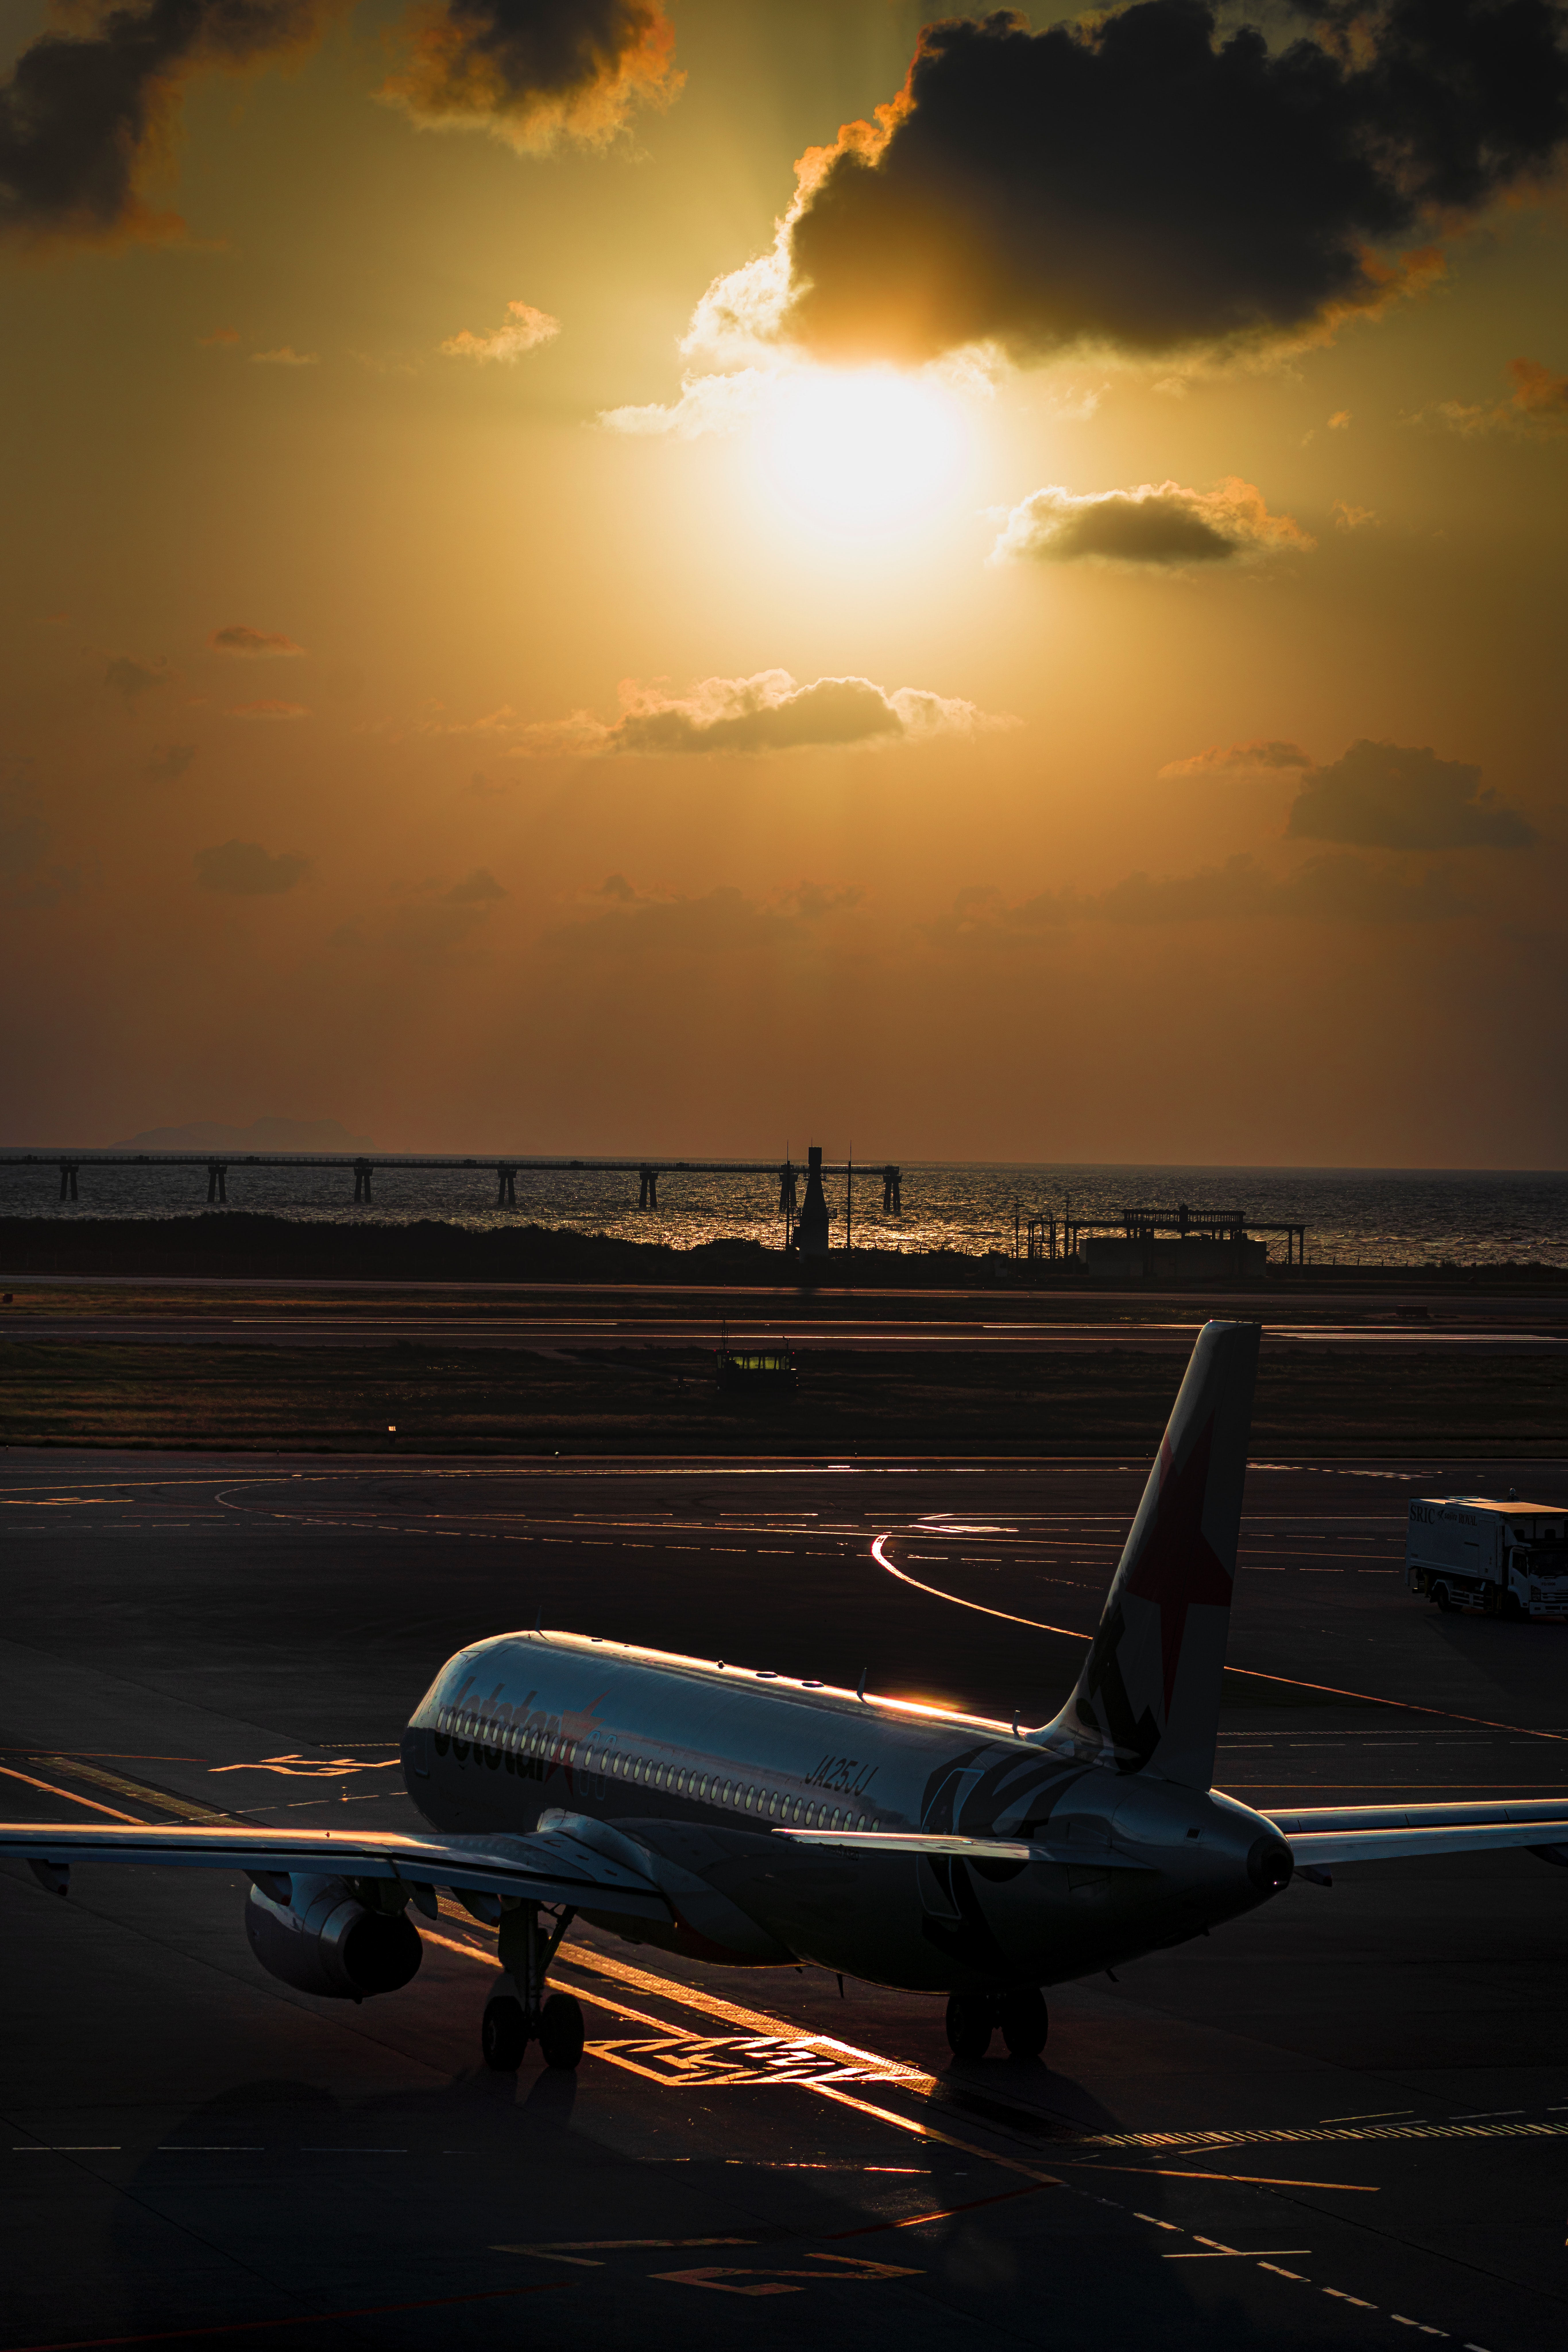
natural, cloud, sky, aircraft, light, vehicle, airplane, sunlight, aerospace manufacturer, dusk, aviation, jet engine, flap, horizon, aircraft engine, airliner, morning, air travel, sunset, Twinjet, Tints and shades, landscape, sunrise, wing, turbine, jet aircraft, runway, narrow body aircraft, service, airline, aerospace engineering, travel, evening, afterglow, cumulus, wide body aircraft, flight, art, airport, ocean, airport apron, boeing, heat, astronomical object, general aviation, natural landscape, red sky at morning